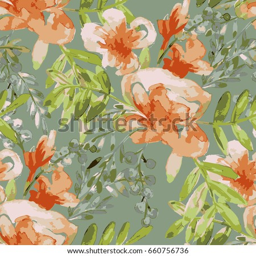
illustration of a pattern with watercolor flowers